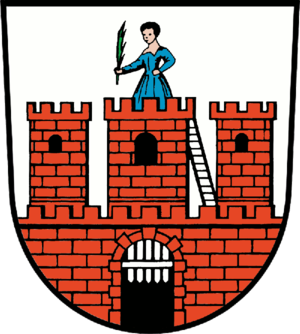
Dahme (Brandenburg)
Coat of arms of Dahme
Dahme er en by i LandkreisTeltow-Fläming i den tyske delstat Brandenburg. Den ligger ved floden Dahme, 30 km sydøst for Luckenwalde, og 38 km vest for Lübbenau.